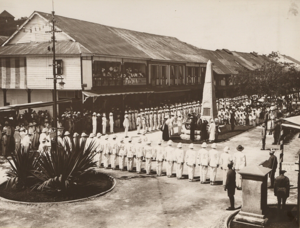
Kota Kinabalu, anciennement connue sous le nom de Jesselton, est la capitale de l'État du Sabah en Malaisie et la préfecture du district de Kota Kinabalu. Elle est également la capitale de la division de la Côte Ouest du Sabah. La ville se situe sur la côte nord-ouest de l'île de Bornéo au bord de la mer de Chine méridionale. Le parc national de Tunku Abdul Rahman se trouve à l'ouest et le mont Kinabalu, qui donne son nom à la ville, est à l'est. Selon le recensement de 2010, Kota Kinabalu compte 452 058 habitants, et, si les districts adjacents de Penampang et Putatan sont inclus, la population de l'agglomération est de 628 725 habitants.